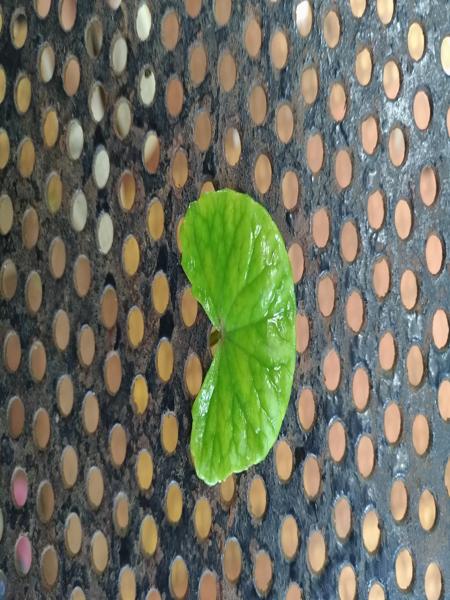
Plant: Bhrami